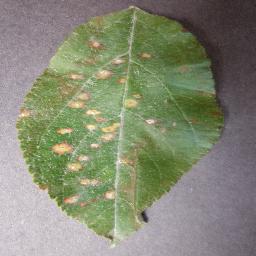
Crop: apple
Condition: cedar_rust